The Death of Ivan the Terrible

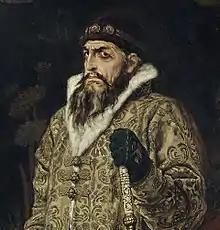
"Ivan the Terrible" by Viktor Vasnetsov, 1897

The major source for Tolstoy as he was working upon the drama (as it was with the whole trilogy) was "History of the Russian State" by Nikolay Karamzin. The whole of the Act 1 is based upon one small fragment in Vol.IX of it describing Ioann's feelings after the killing of his son, his relinquishing the throne, boyars' reaction to this and his consent to (as he put it) "bear this burden of rule for some more time" Details of this fragment of "History" have been expanded by Tolstoy into full-blown scenes: Zakharyev addressing boyars, Ioann's musing on the possibility of taking a schema oath, his conversation with boyars. The messengerэs tale in the Scene 2, Act 1 was based upon Karamzin's description of the Pskov siege which Tolstoy has taken numerous details from, moving them together, chronologically. The Garaburda scene (exceptionally important for the play's structure, according to the author's "Production plan") has been totally made up, but again, some details involved have been taken from Karamzin (Mikhail Garaburda's negotiations with Grozny in 1573, among others).